Johann Benedict Listing

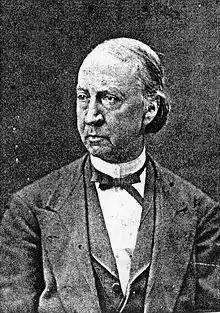
Listing, c. 1860

J. B. Listing was born in Frankfurt and died in Göttingen. He finished his studies at the University of Göttingen in 1834, and in 1839 he succeeded Wilhelm Weber as professor of physics.